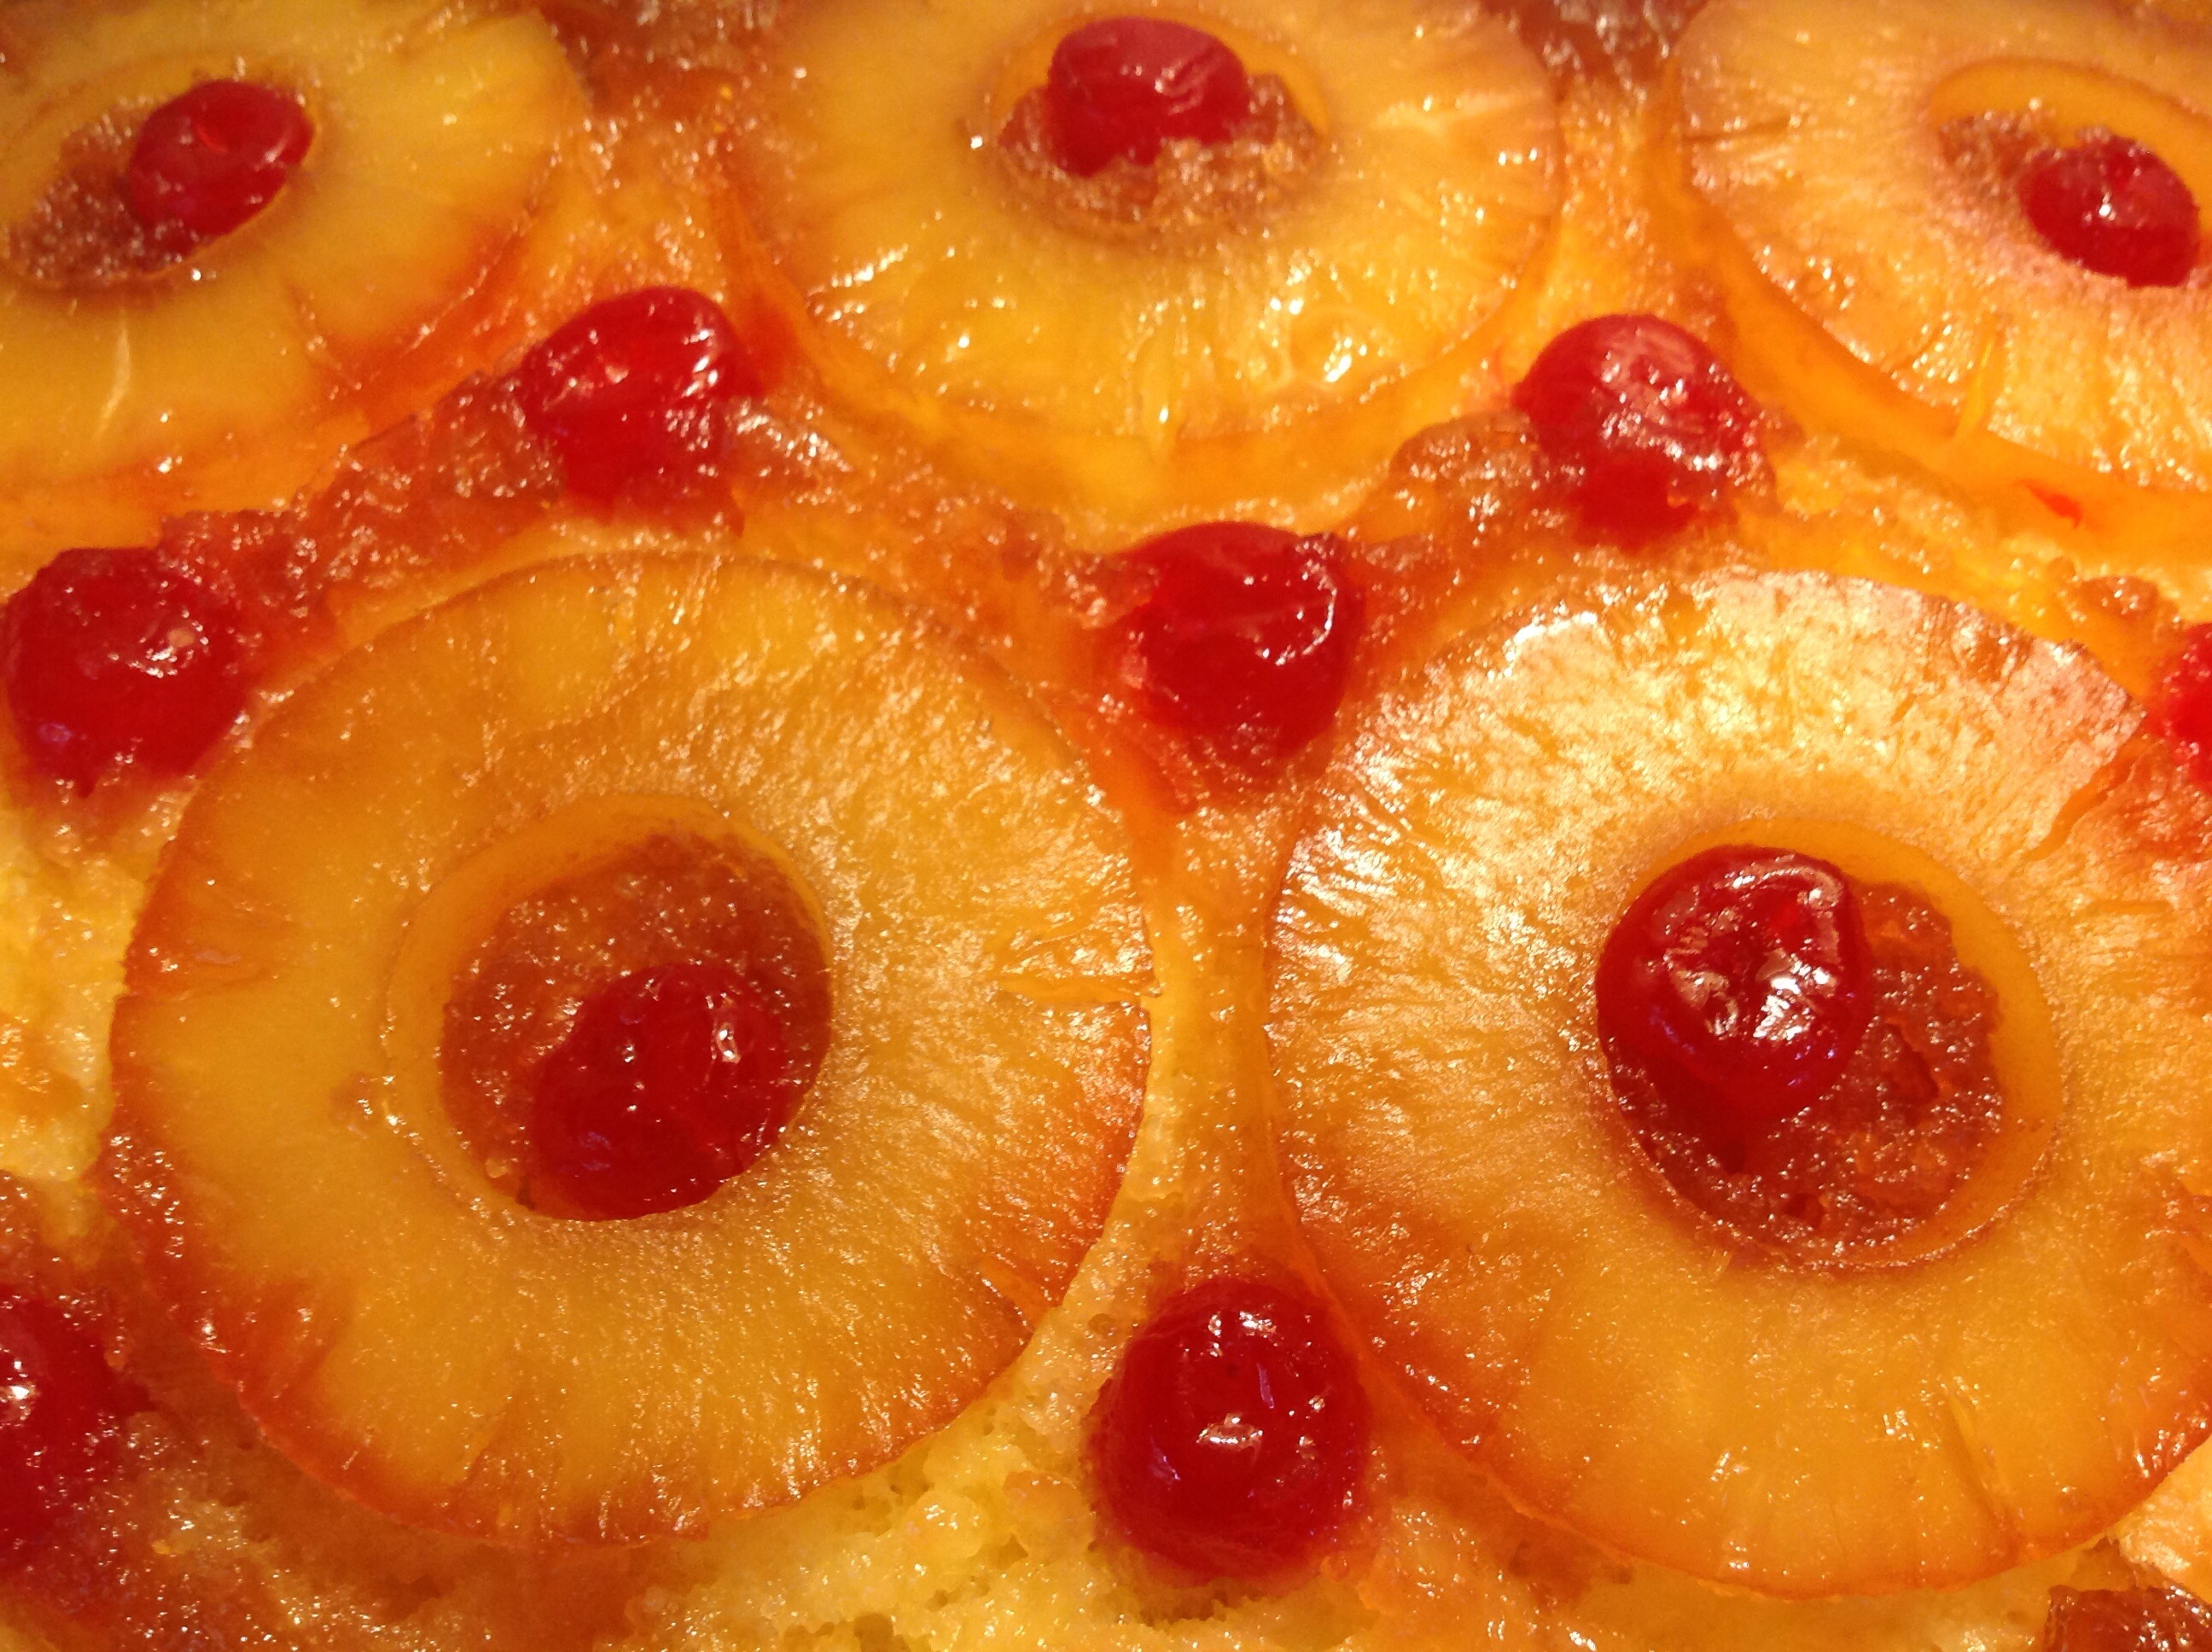
plant, fruit, orange, dish, food, produce, fresh, dessert, delicious, cake, pastry, baked, peach, cherry, pineapples, baked goods, flowering plant, rose family, ananas, candied fruit, land plant, tarte tatin